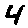
Label: 4